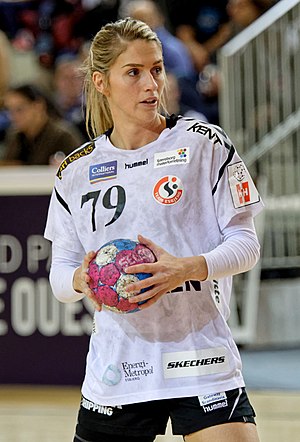
Estavana Polman
Estavana Polman er en hollandsk håndboldspiller, der spiller for Team Esbjerg. Hun kom til klubben i 2013. Hun har tidligere optrådt for AAC Arnhem, VOC Amsterdam og SønderjyskE Håndbold.